Landesliga Bayern-Nordost

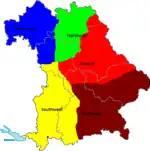
The Landesligas from 2012 onwards.

The Bavarian Football Association carried out drastic changes to the league system at the end of the 2011–12 season. With the already decided introduction of the Regionalliga Bayern from 2012–13, it also placed two Bayernligas below the new league as the new fifth tier of the German league system, splitting the previously single division league into a northern and a southern group. Below those, five Landesligas instead of the existing three were set, which were geographically divided to limit travel and increase the number of local derbies.